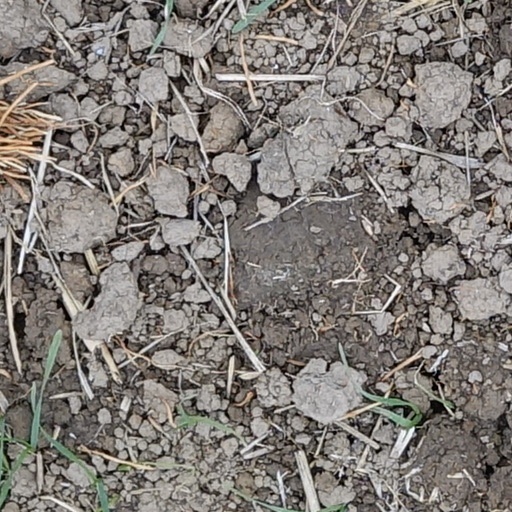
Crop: wheat